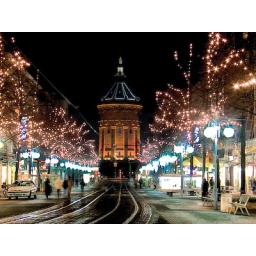
the water tower in Mannheim, Germany